Agustín Balbuena

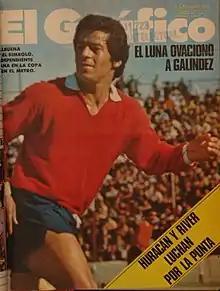
Balbuena in 1973

Agustín Alberto Balbuena (1 September 1945 – 9 March 2021) was an Argentine football striker who won four Copa Libertadores and one Intercontinental Cup with Club Atlético Independiente .